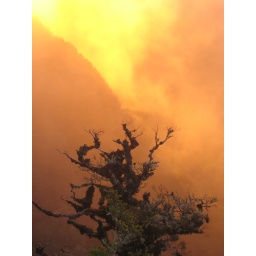
Sunset over silver beech tree at Panekire Hut